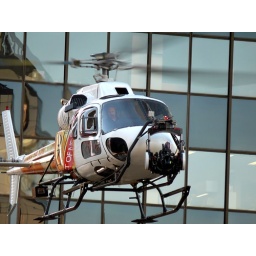
Fantastic Four 2, the Silver Surfer, movie set outside my office window in Vancouver, Canada